77 Sunset Strip

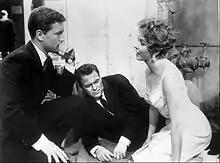
Roger Smith with guest stars Biff Elliot and Maureen Leeds, 1961

Private detective and former World War II Office of Strategic Services secret agent and foreign languages professor Stuart ("Stu") Bailey (Zimbalist) and former government agent and nonpracticing attorney Jeff Spencer (Smith) form a duo who work from stylish offices at 77 Sunset Boulevard in Suites 101 and 102. Tab Hunter claimed he was the first choice for the lead of the series, but turned it down.